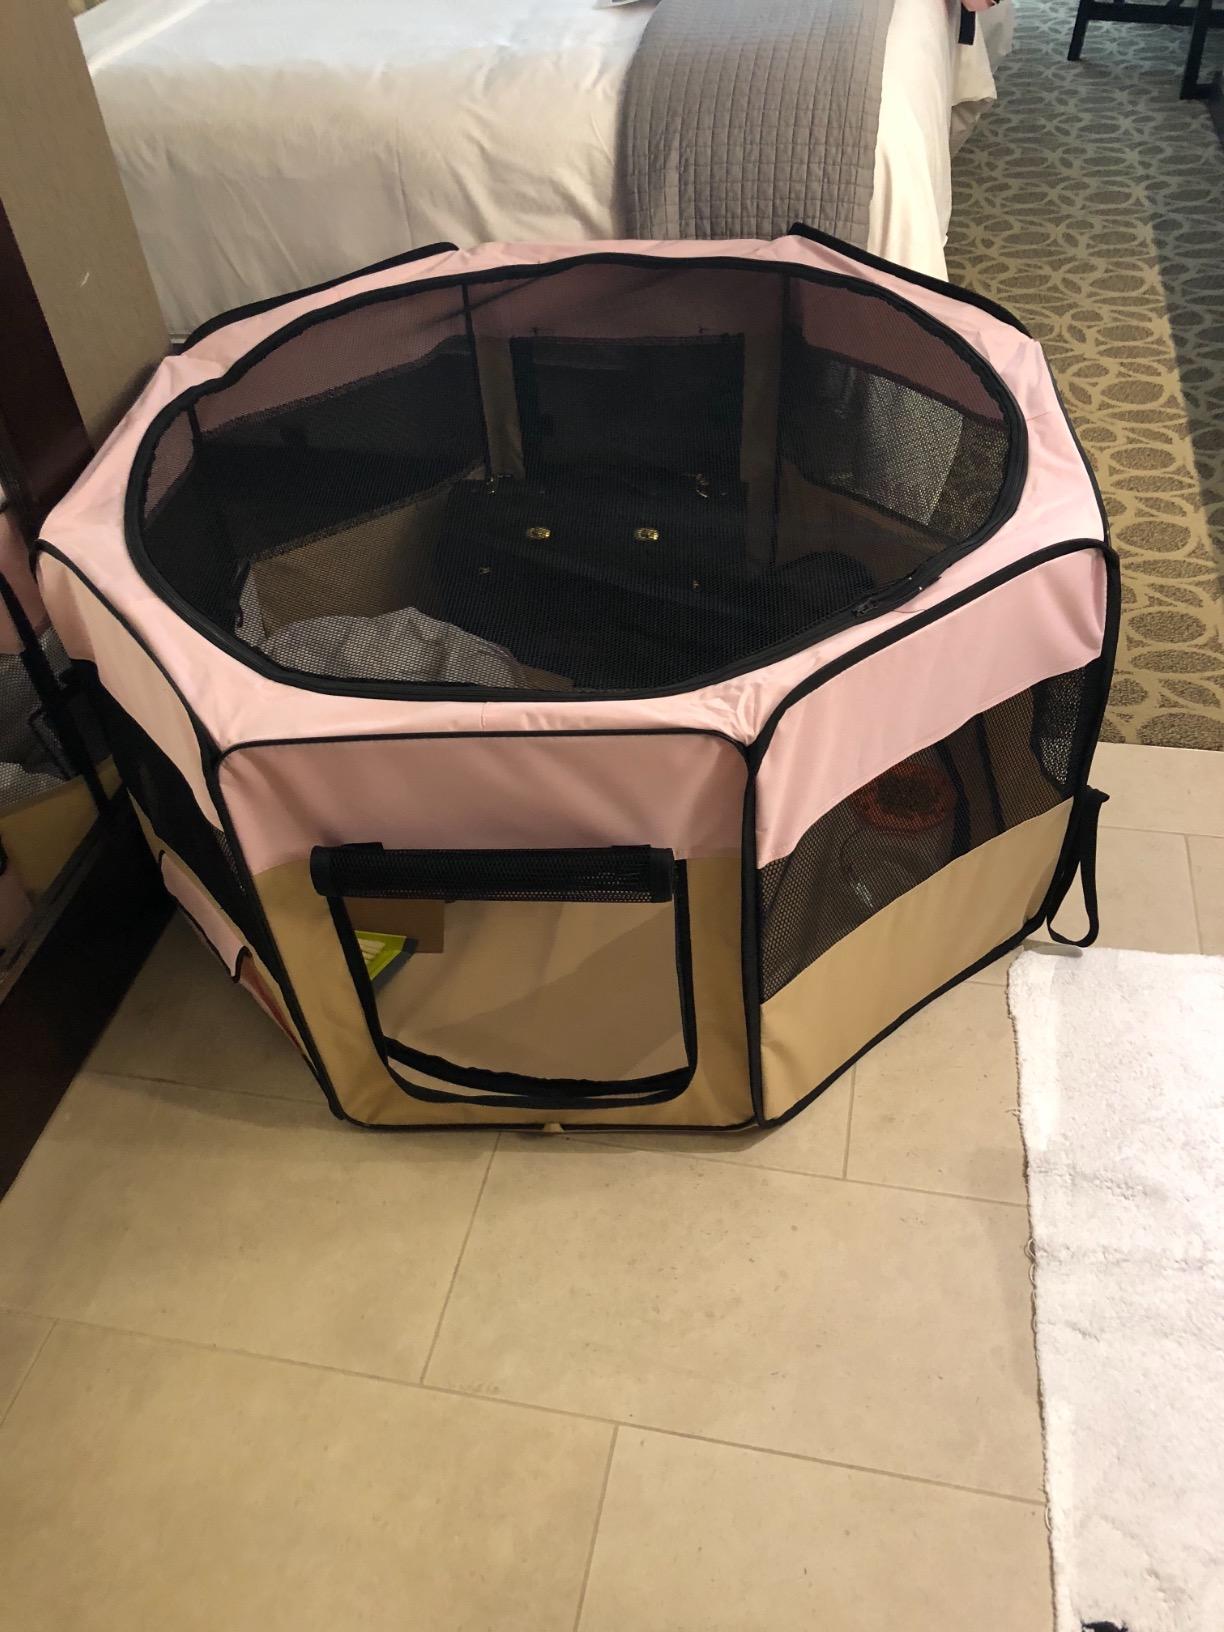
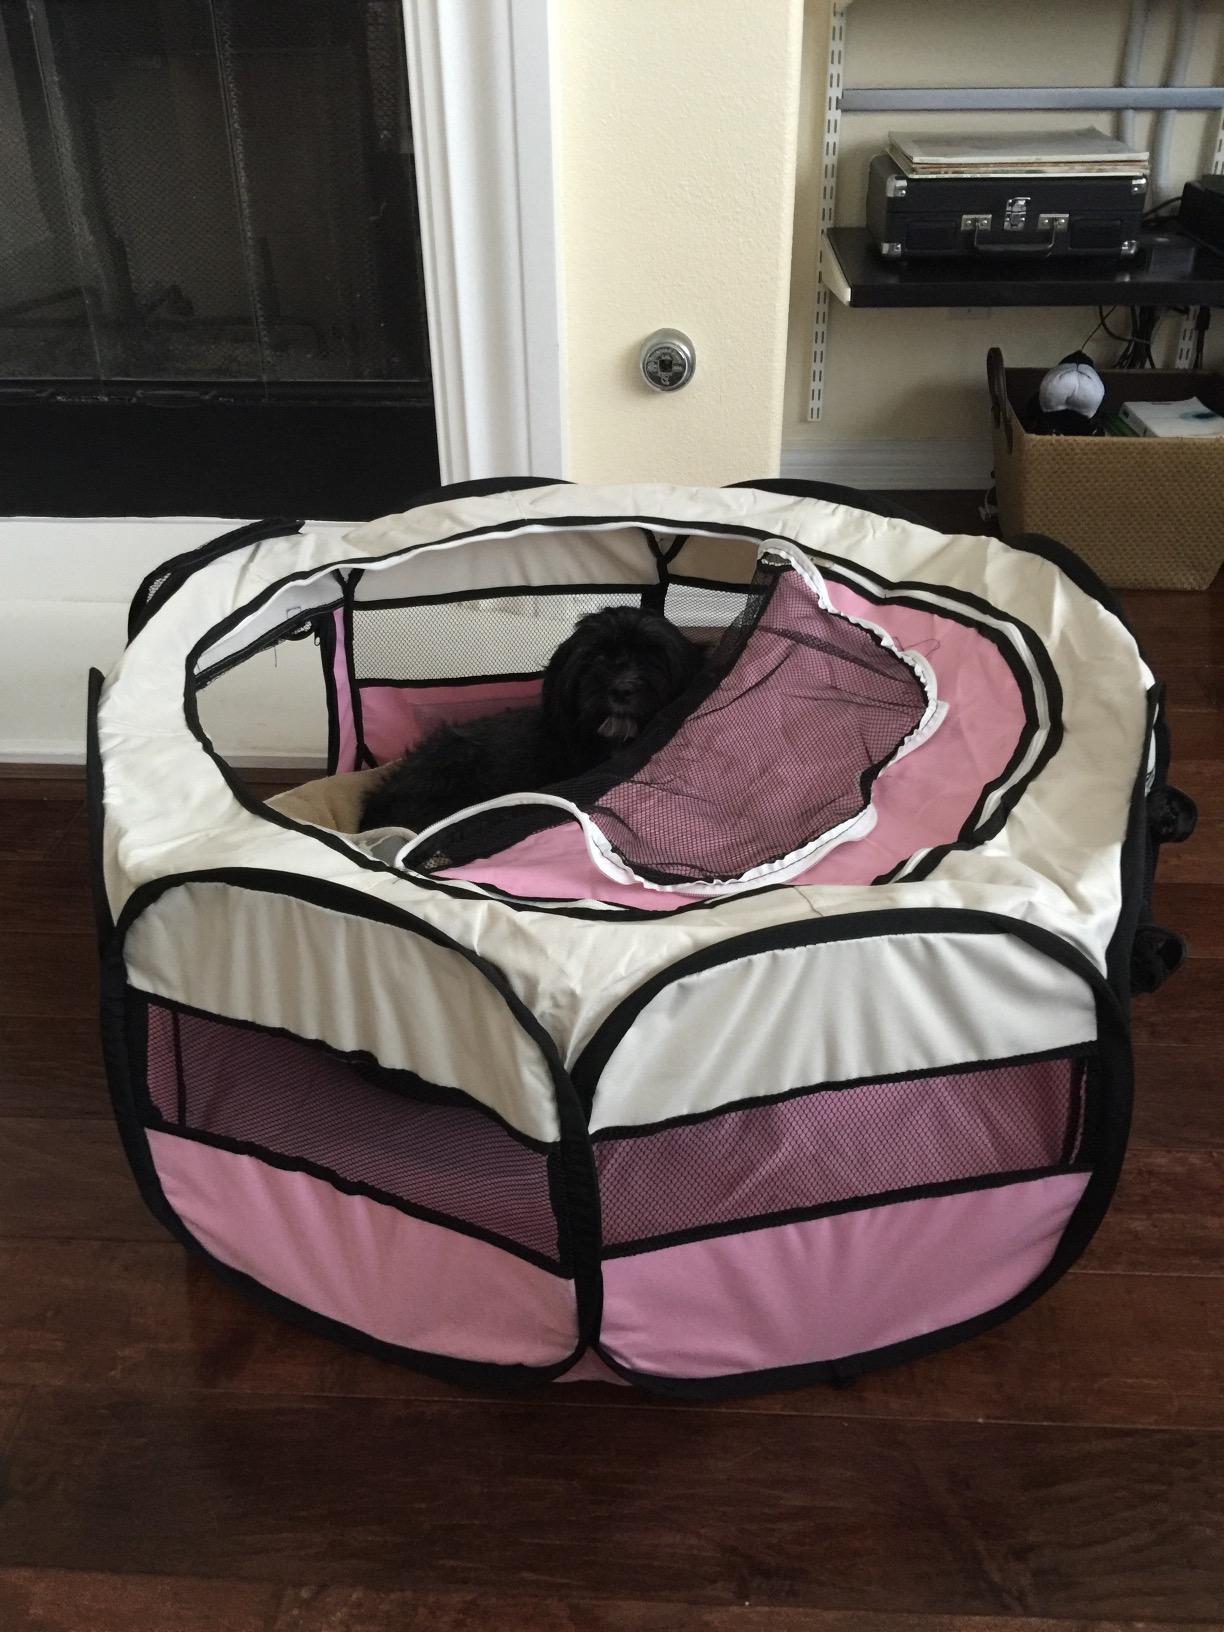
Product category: items_kennel
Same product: no